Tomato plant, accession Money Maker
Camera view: vertical (180 deg); turntable rotation: 300 degrees
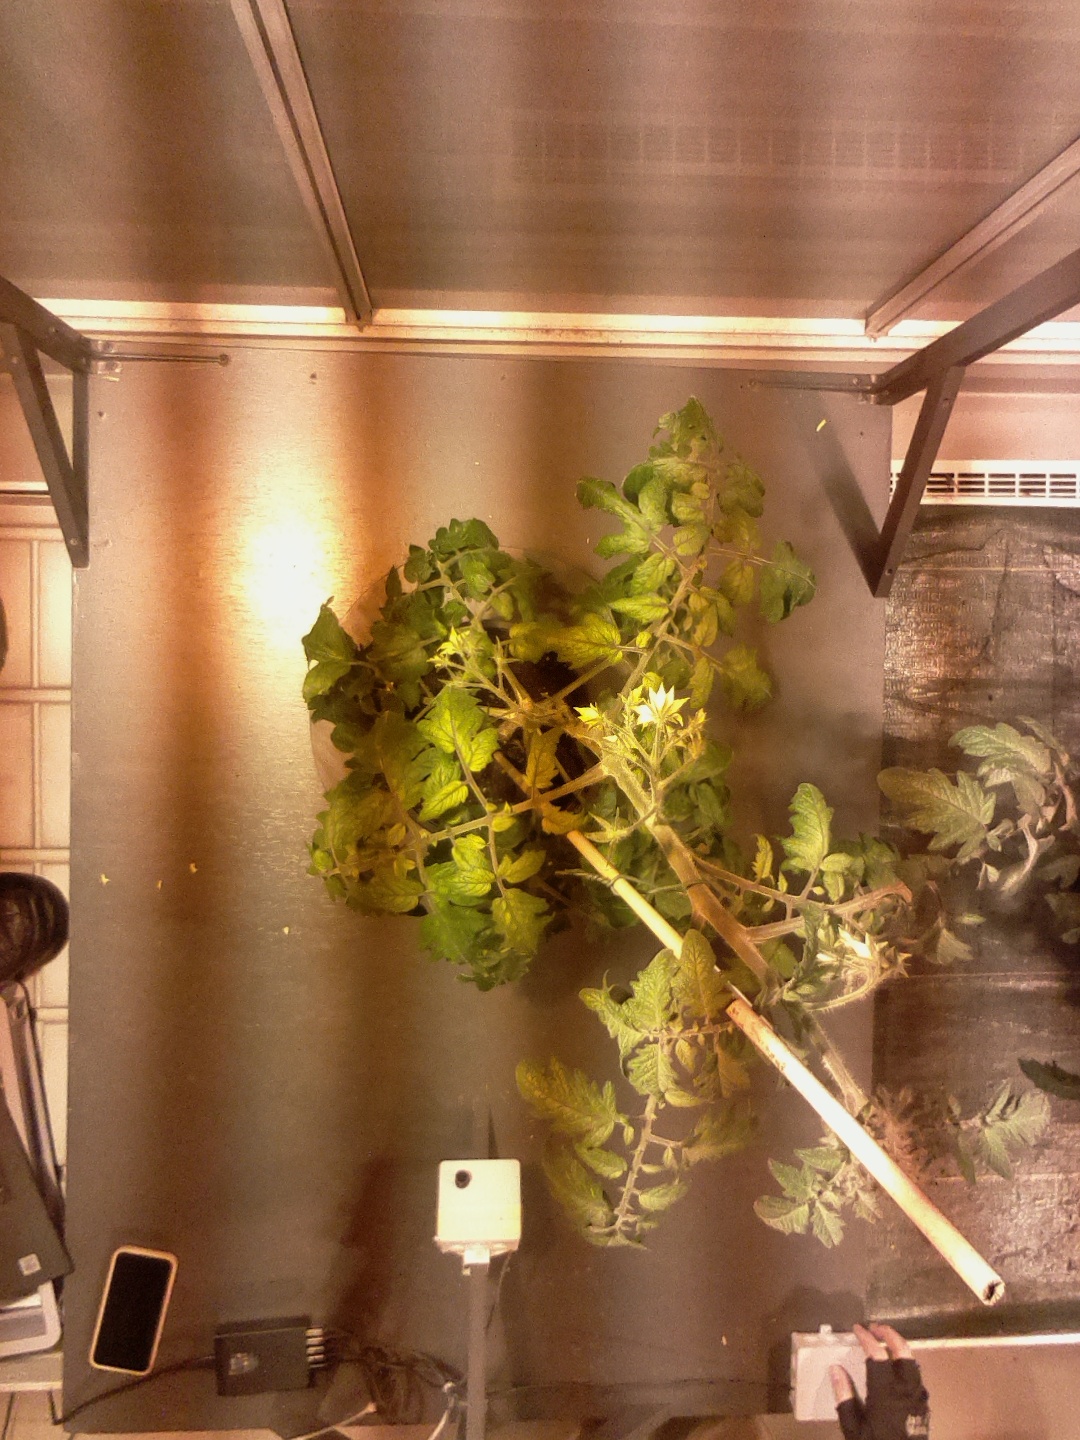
BBCH growth stage 70: Fruits at the main stem or branches visibles